Servia, Greece

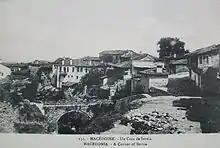
Servia, WWI

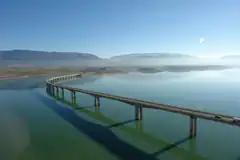
The bridge of lake Polyphytos near Servia; the Pieria mountains can be seen in the background.

The Greek army entered Servia on 10 October 1912, during the First Balkan War, after its victory against the Ottoman army in the Battle of Sarantaporo. On the same day, 117 prominent citizens of Servia were gathered and executed by the Ottomans who were leaving the city, 75 to 90 severed human heads were lined up on either side of one of its streets. From then on the main road of the town leading to the Town Hall is called "117 Εθνομαρτύρων" ("117 ethnomartyron"), i.e. "Of the 117 National martyrs", in remembrance of this dreadful event. Servia was granted to the Kingdom of Greece by the Treaty of Bucharest in 1913.